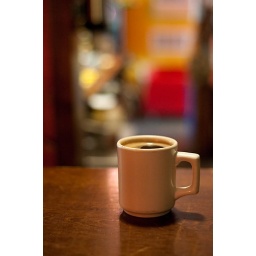
A mug of coffee sits on the bar at Rio Rita in Austin, Texas.